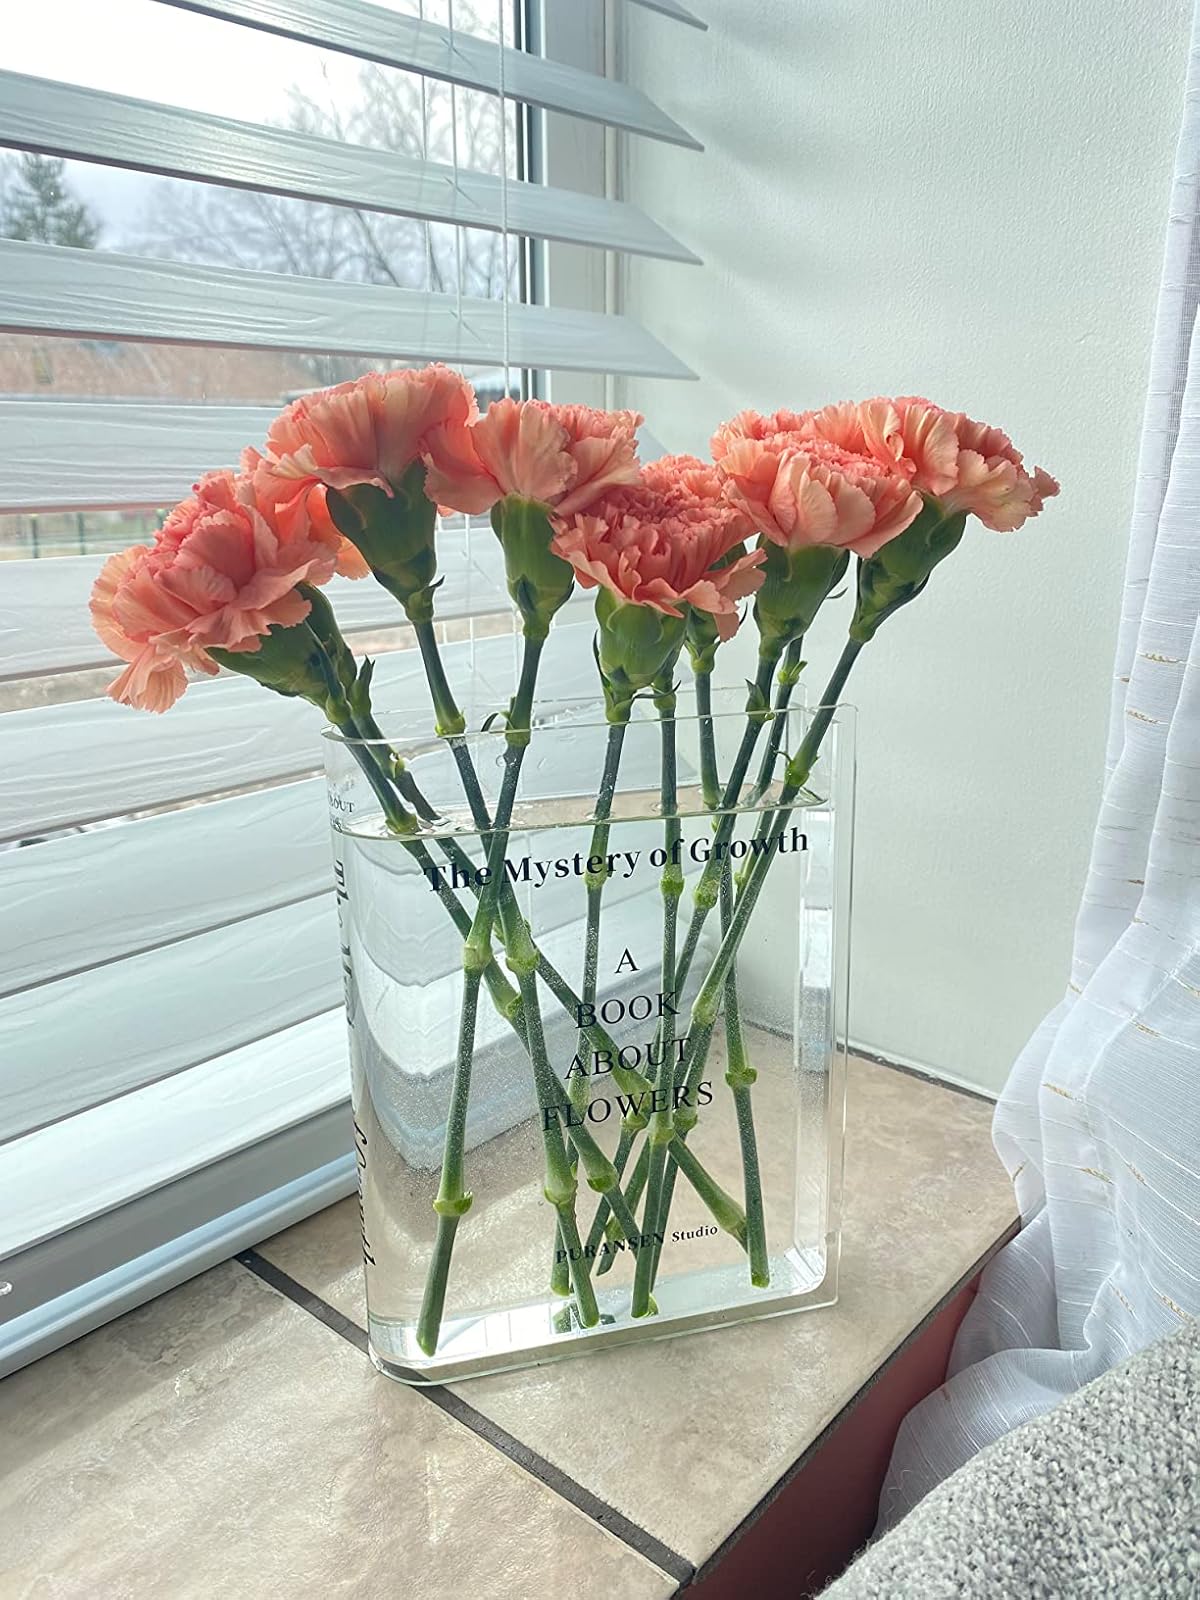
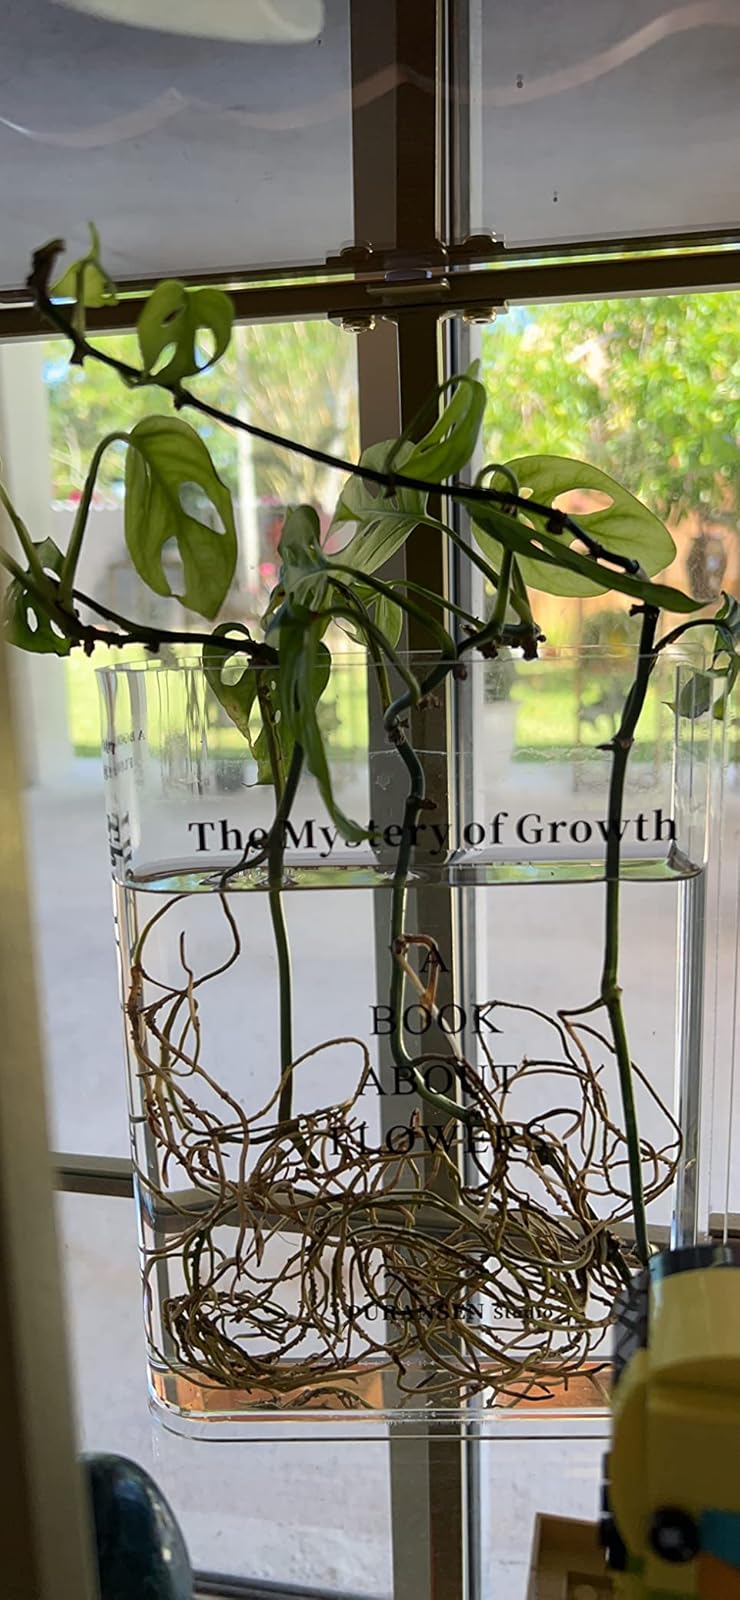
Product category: vase
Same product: yes